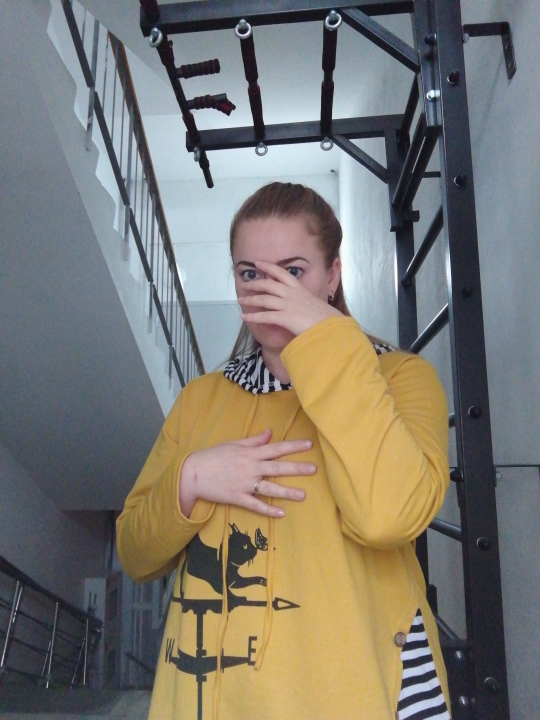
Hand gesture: no_gesture